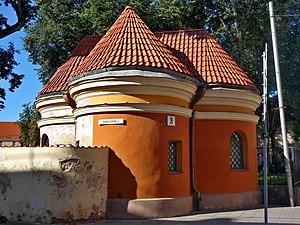
La petite chapelle baroque à côté de l'église des Franciscains Беларуская: Вільнюс, Капліца-пахавальня Сузінаў (XVIII ст.)
L'église de l'Assomption de la Bienheureuse Vierge Marie, connue aussi comme église des Franciscains est une église franciscaine située à Vilnius dans la vieille ville, rue Trakų. Les messes sont en lituanien et en polonais.